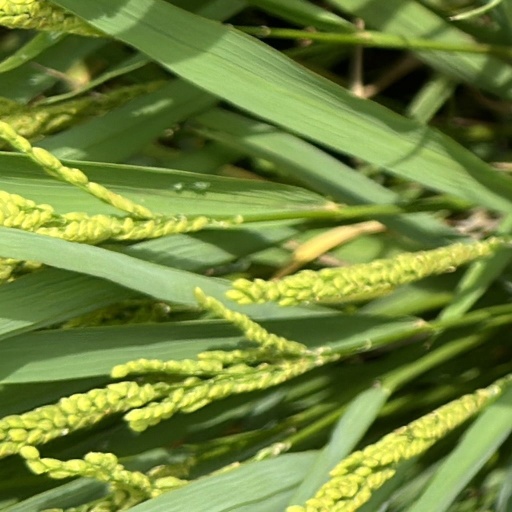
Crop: rice